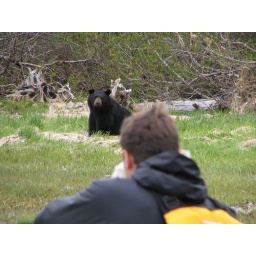
black bear in Pederson Lagoon